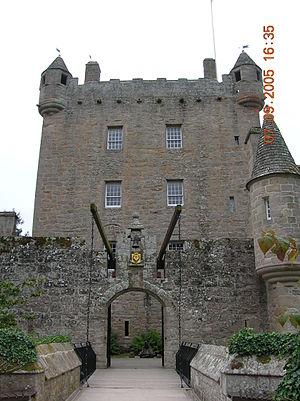
Château de Cawdor, Écosse